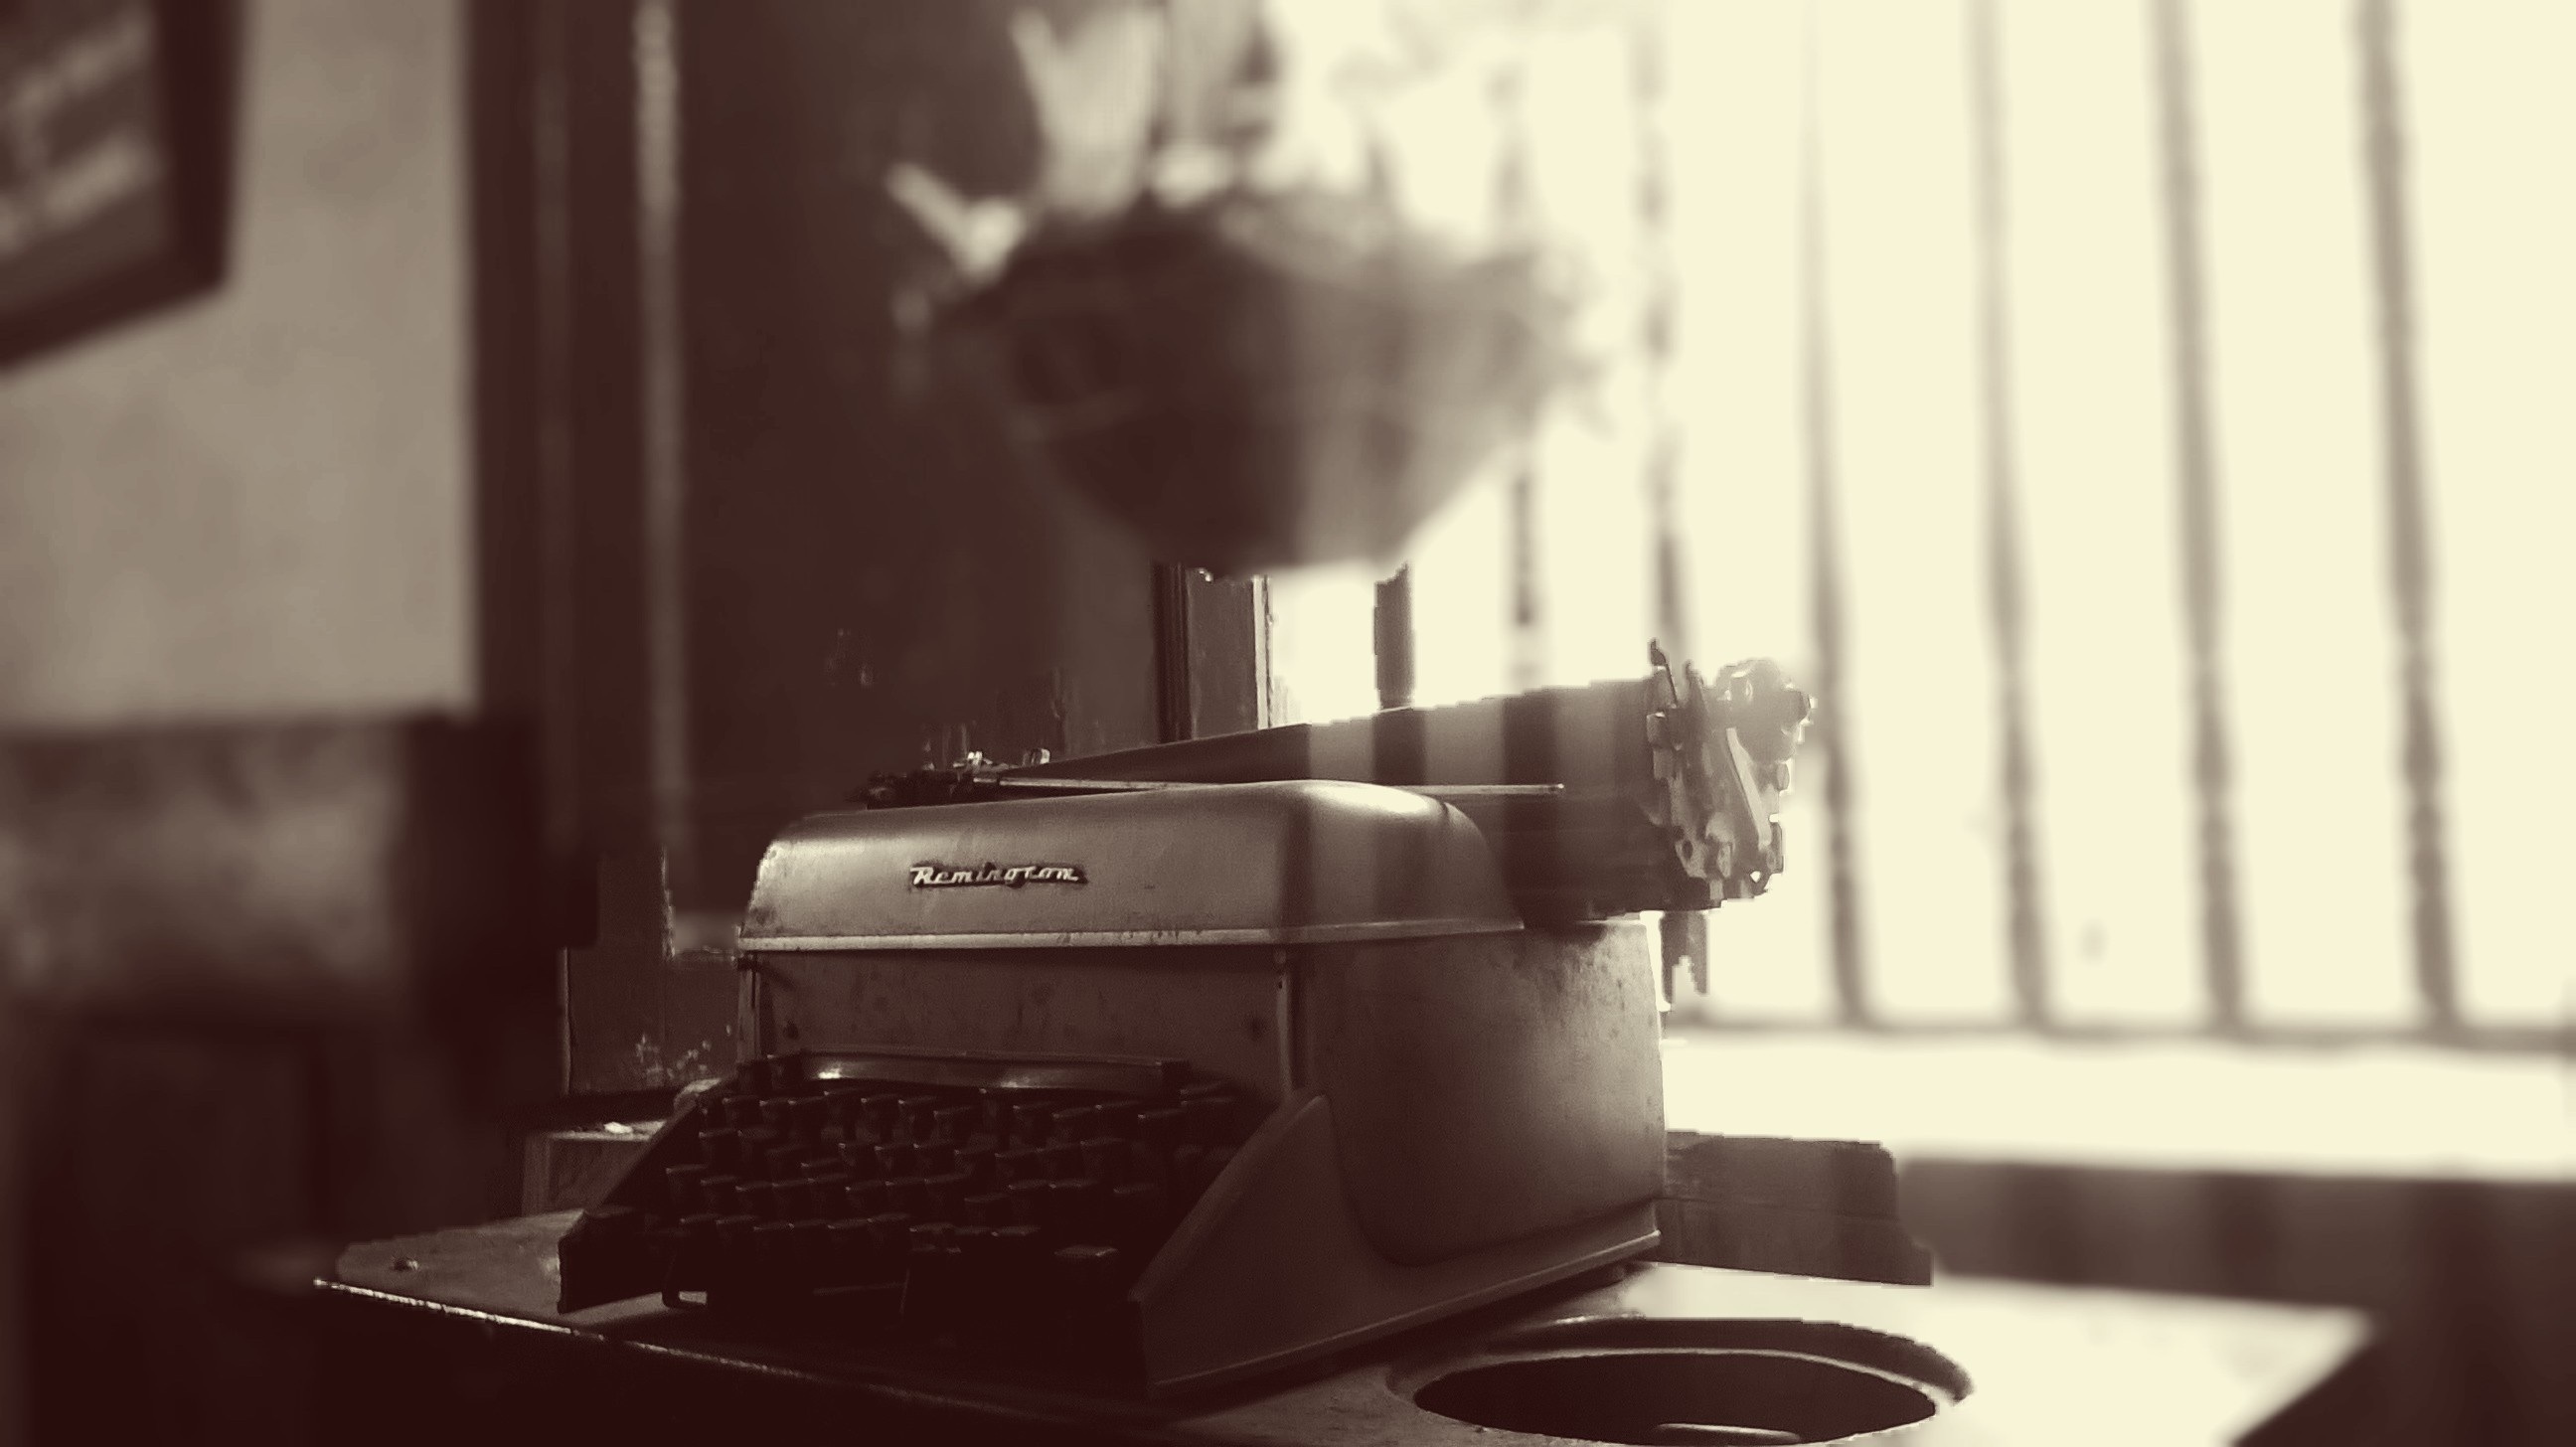
black and white, white, photography, vintage, retro, old, typewriter, drink, writer, black, monochrome, type, keys, photograph, obsolete, old fashioned, remington, type writer, monochrome photography, office equipment